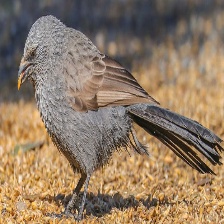
Species: APOSTLEBIRD
Scientific name: STRUTHIDEA CINEREA